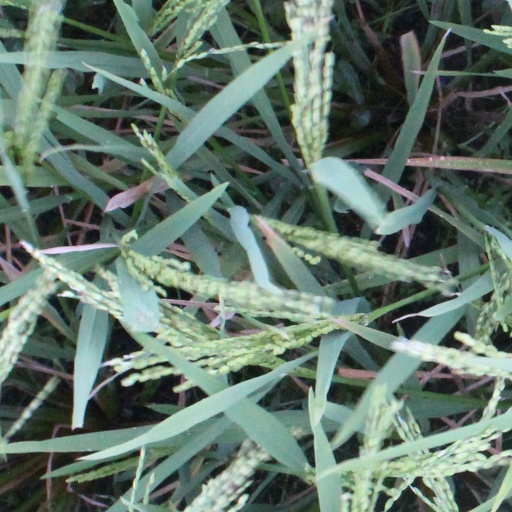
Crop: rice